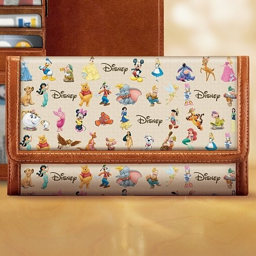
the magic of wallet by business .